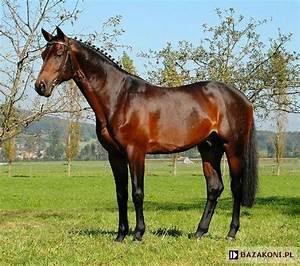
horse